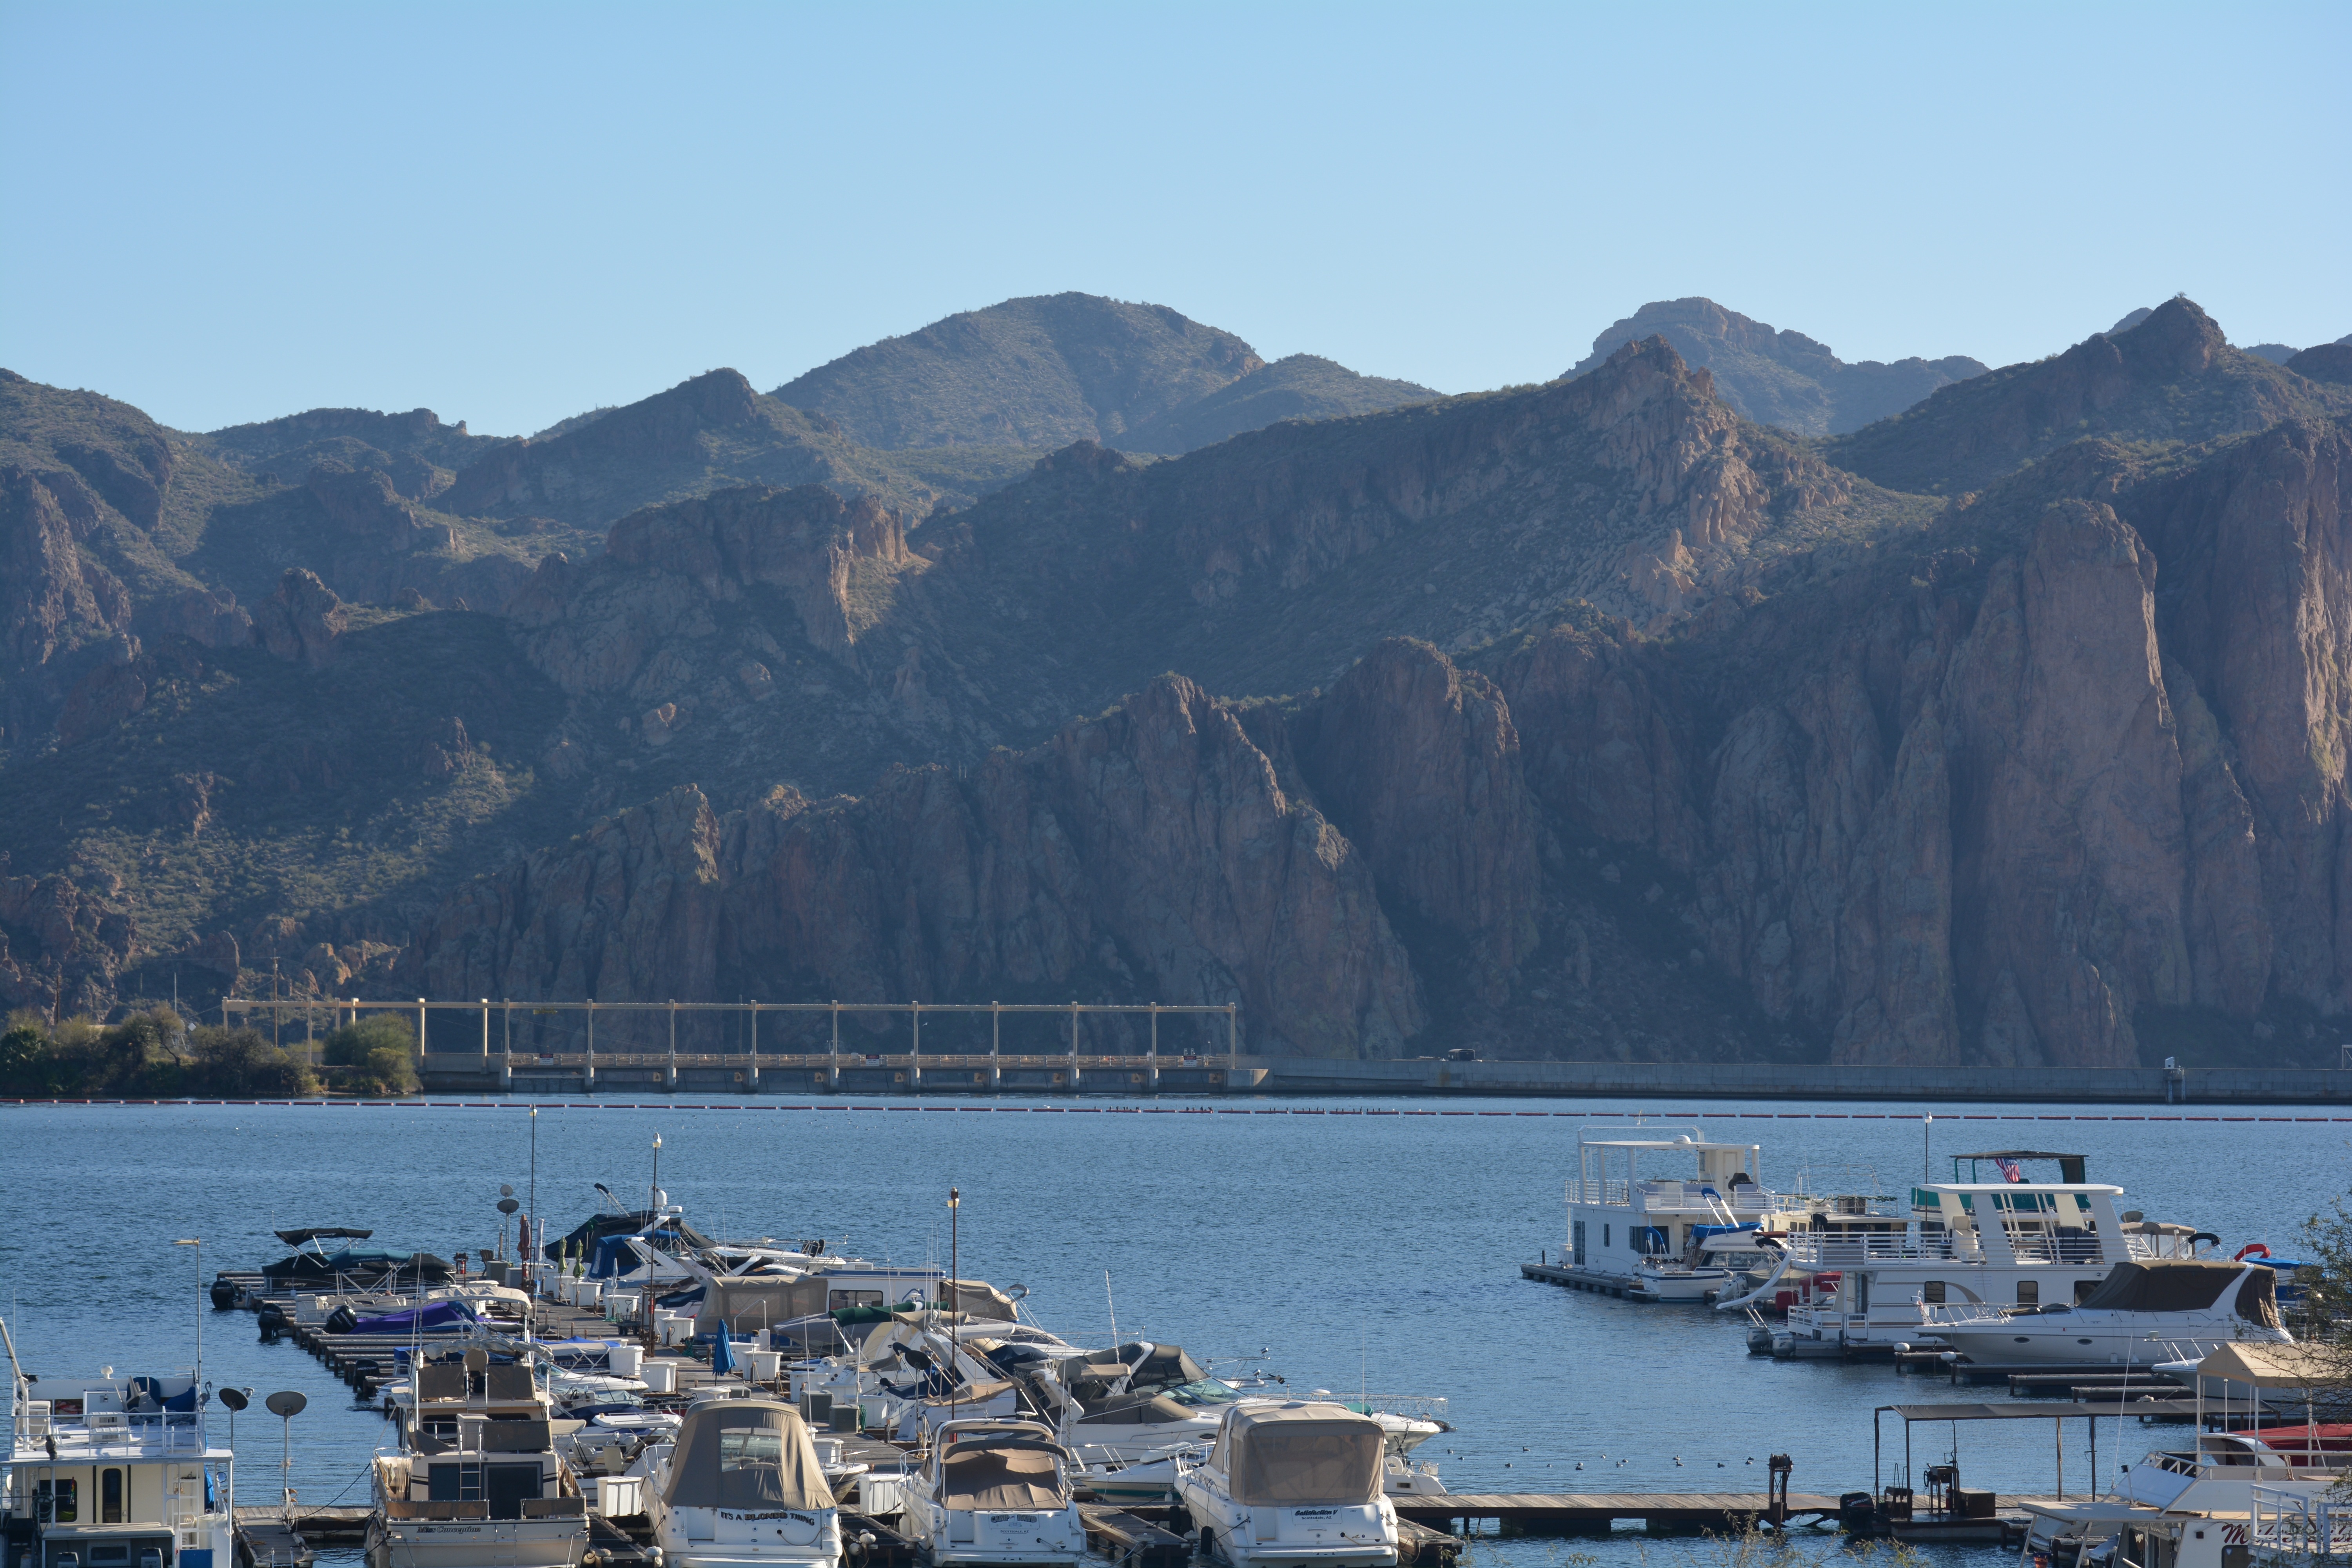
landscape, sea, coast, water, nature, outdoor, ocean, mountain, dock, sky, lake, pier, river, vehicle, scenic, fishing, bay, blue, marina, leisure, nautical, boating, boats, sail, salt river, saguaro lake, yac